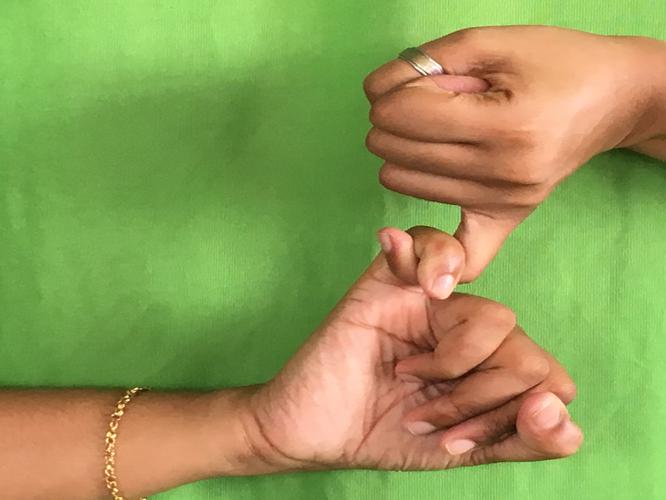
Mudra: Kilaka
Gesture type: double_hand